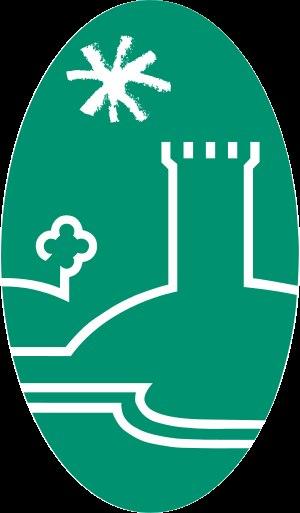
Le parc naturel régional « Périgord-Limousin », à la périphérie Nord-Ouest du Massif central, a été créé le 9 mars 1998.